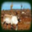
Label: deer